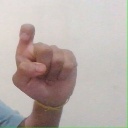
अक्षर: इ